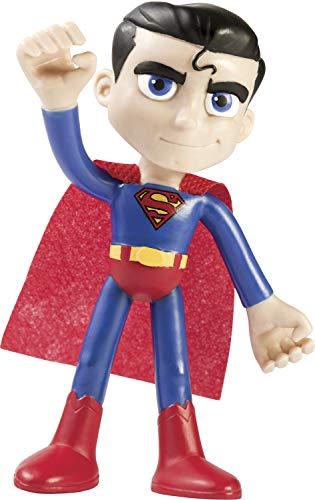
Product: NJ Croce AB5002 Action Bendables Superman, Figure, 4", Multicolor
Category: Toys & Games | Toy Figures & Playsets
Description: Superman to the rescue Extra poseable 4" figure.
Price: $7.86
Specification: ProductDimensions:4x3x1.2inches|ItemWeight:2.4ounces|ShippingWeight:2.4ounces(Viewshippingratesandpolicies)|ASIN:B07BF4H579|Itemmodelnumber:NJAB5002|Manufacturerrecommendedage:3yearsandup